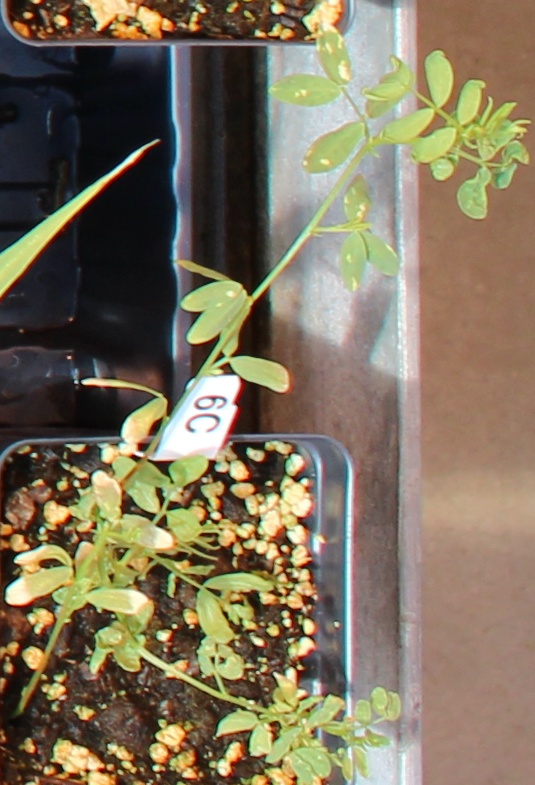
Label: Lentil